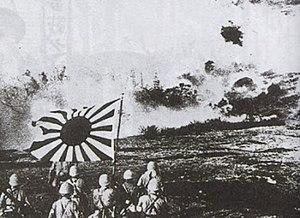
1938 est une année commune commençant un samedi.
L'opération Canton se déroule d'octobre à décembre 1938 durant la seconde guerre sino-japonaise. L'armée impériale japonaise et la marine impériale japonaise tentent de faire un blocus de la Chine pour l'empêcher de communiquer avec l'extérieur et d'importer des armes et du matériel militaire. Le contrôle de la ville de Canton et de la rivière des Perles permet un blocus plus efficace de la province du Guangdong et également d'isoler la colonie britannique de Hong Kong.